Festival de las Máscaras (2013)

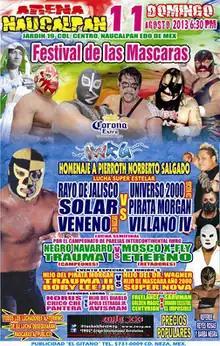
Official poster for the show

The 2013 Festival de las Máscaras (Spanish for "Festival of the Mask") was a major "lucha libre" event produced and scripted by the Mexican International Wrestling Revolution Group (IWRG) professional wrestling promotion on August 11, 2013. The show was held in Arena Naucalpan, Naucalpan, State of Mexico, which is IWRG's primary venue.